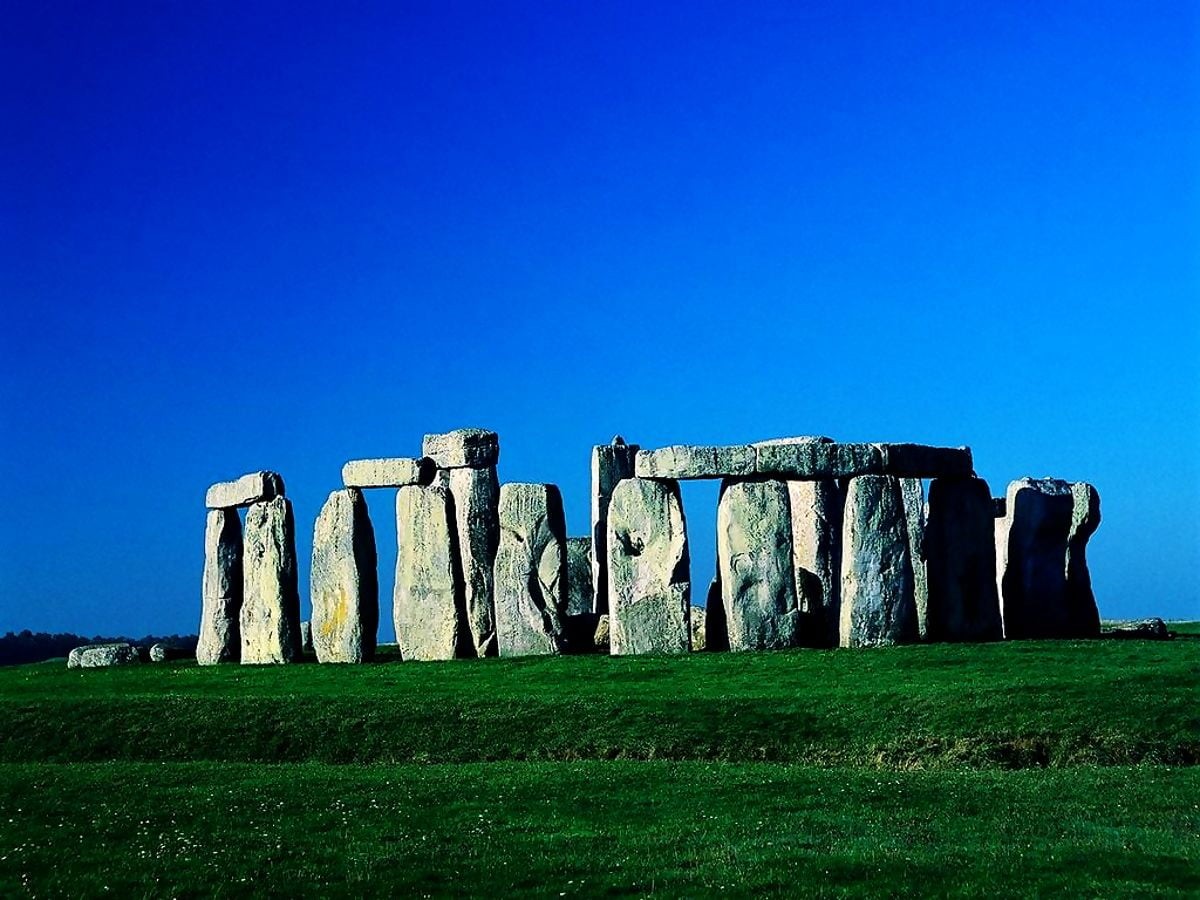
Landmark: Stonehenge